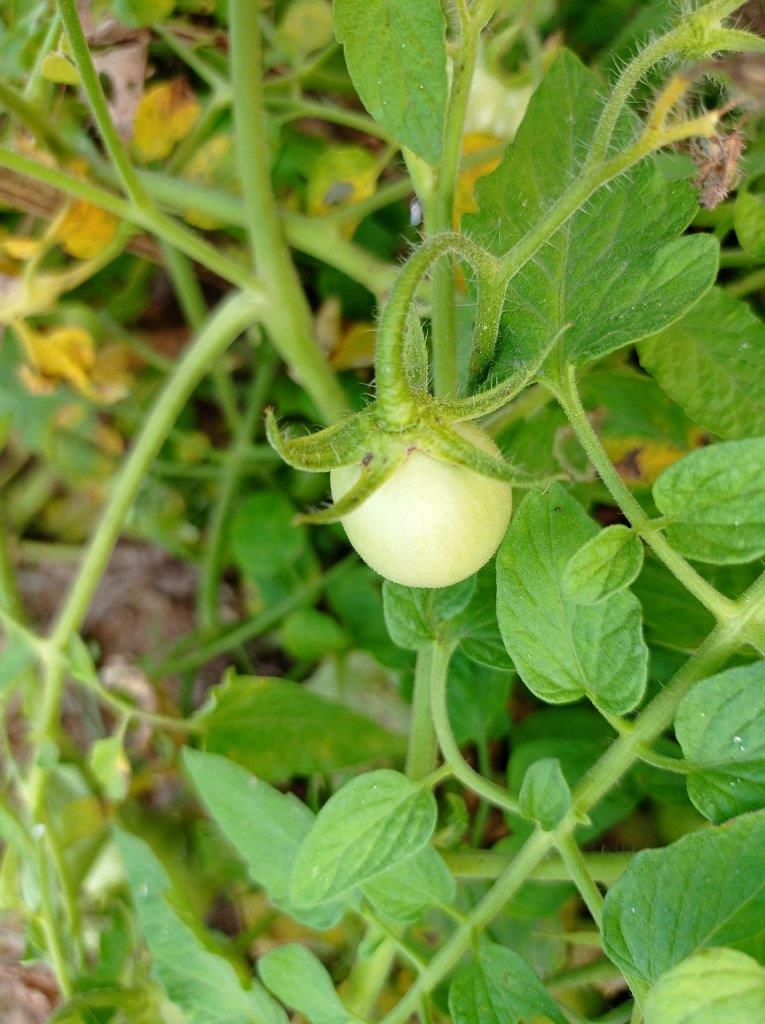
Maturity: Immature